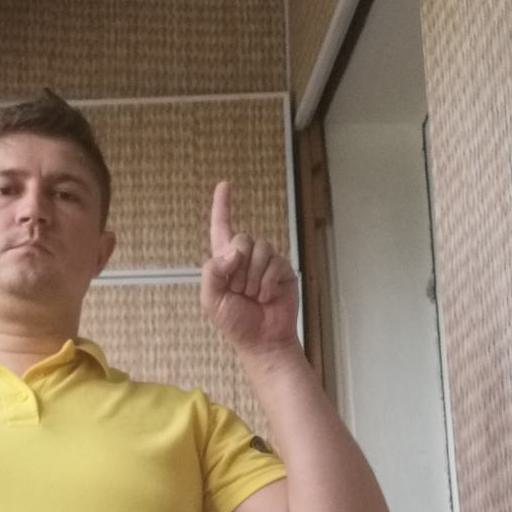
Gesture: one